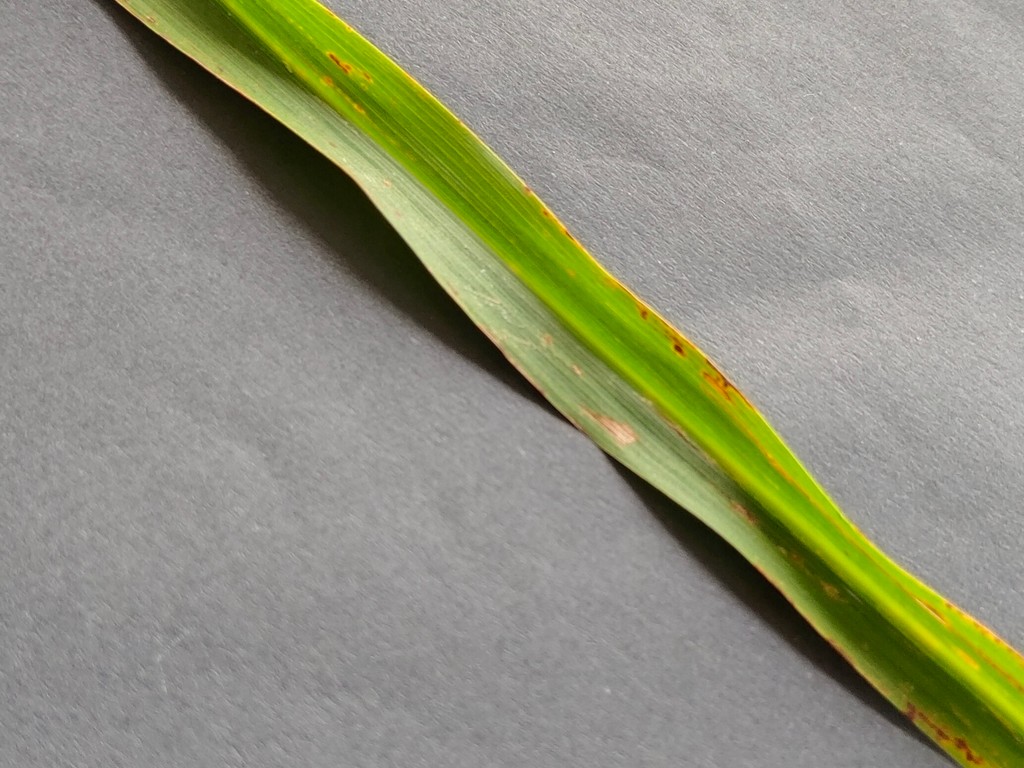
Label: Unhealthy